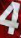
Number: 4